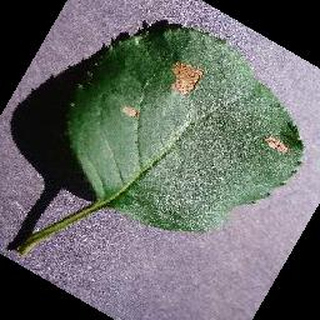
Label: apple_black_rot